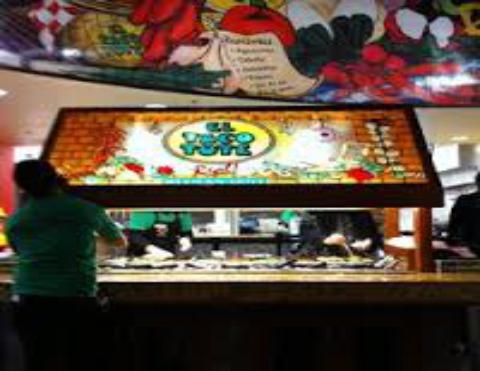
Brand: El Taco Tote
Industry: Food